Fountains in Paris

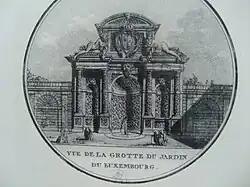
The Medici Fountain in the Jardin du Luxembourg (1630), was built for Marie de' Medici by Tommaso Francini, a Florentine fountain-maker brought to France by King Henry IV of France. (View of fountain about 1820, after additions by Chalgrin. Source: Bibliothèque Nationale de Paris)

The history of fountains in Paris until the mid-19th century was the history of the city's struggle to provide clean drinking water to its growing population. The building of fountains also depended upon the law of gravity; until the introduction of mechanical pumps, the source of the water had to be higher than the fountain for the water to flow.